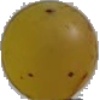
Label: white_grape